Alkaline battery

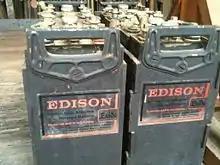
Thomas Edison's nickel–iron batteries manufactured under the "Exide" brand, originally developed in 1901 by Thomas Edison, use a potassium hydroxide electrolyte.

Batteries with alkaline (rather than acid) electrolyte were first developed by Waldemar Jungner in 1899, and, working independently, Thomas Edison in 1901. The modern alkaline dry battery, using the zinc/manganese dioxide chemistry, was invented by the Canadian engineer Lewis Urry in the 1950s in Canada before he started working for Union Carbide's Eveready Battery division in Cleveland, OH, building on earlier work by Edison. On October 9, 1957, Urry, Karl Kordesch, and P. A. Marsal filed US patent (2,960,558) for the alkaline battery. It was granted in 1960 and was assigned to the Union Carbide Corporation.